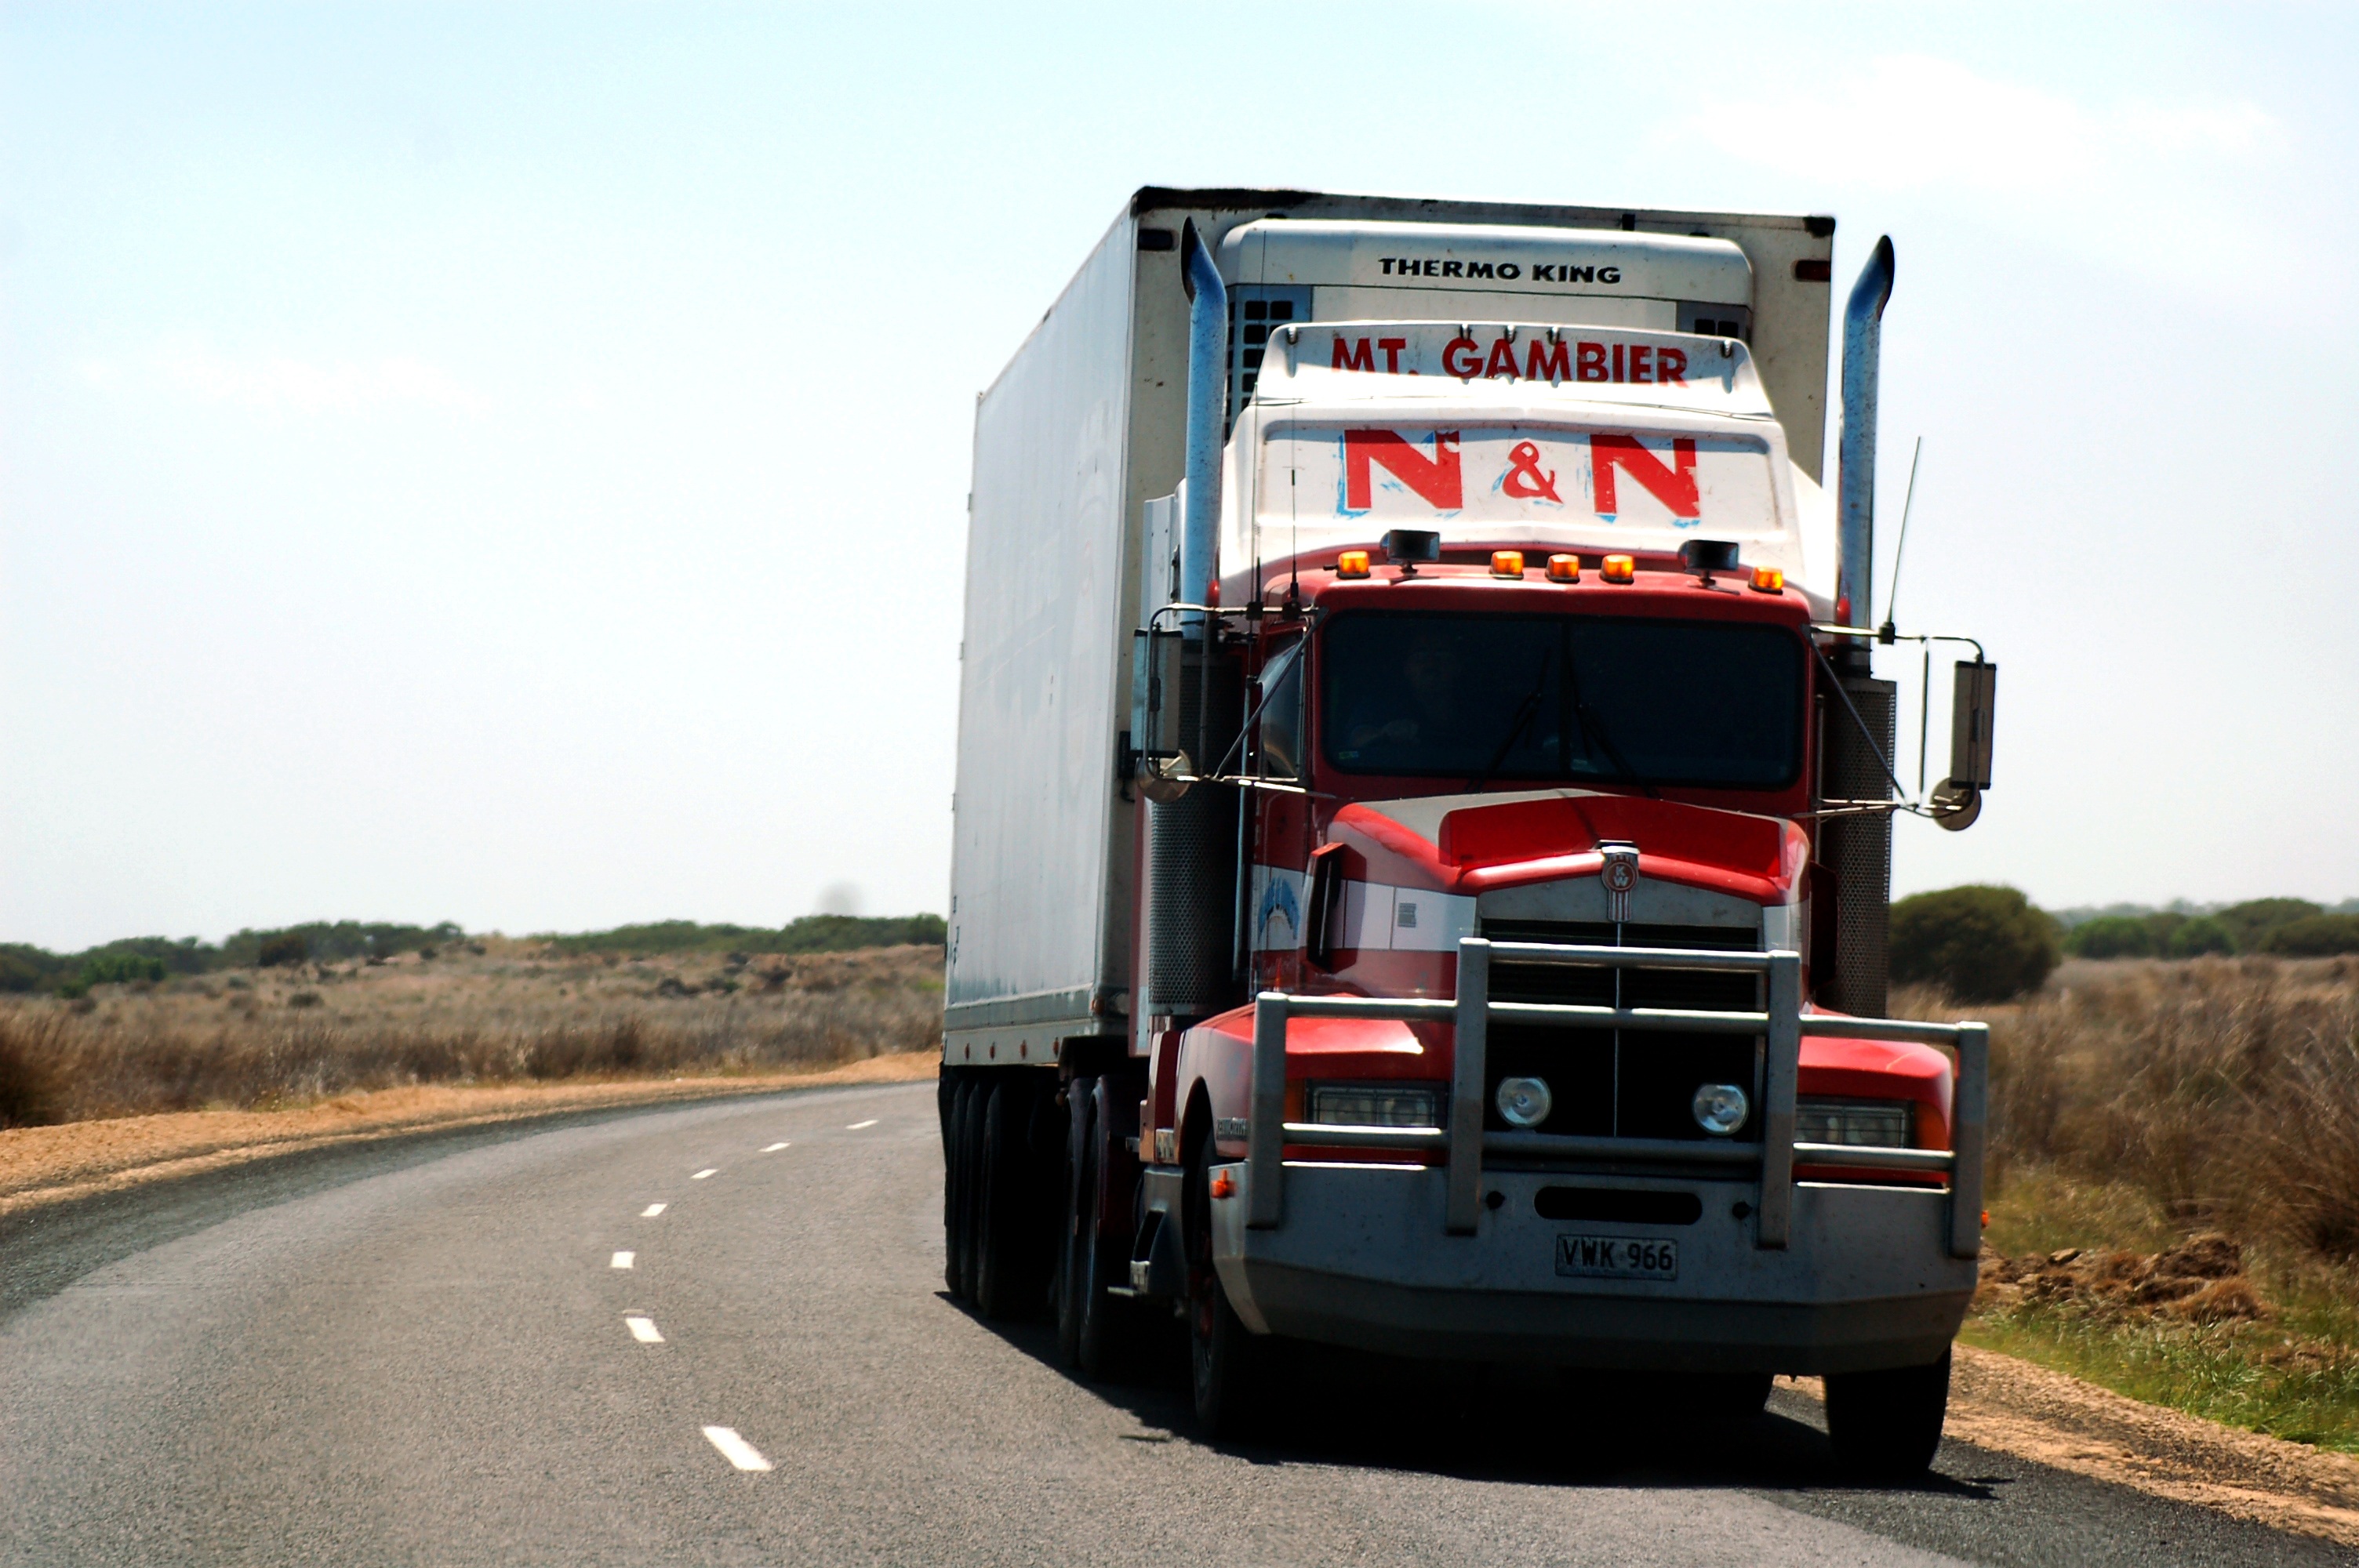
highway, asphalt, transport, truck, vehicle, australia, commercial vehicle, land vehicle, semi trailers, carriage of goods, trailer truck